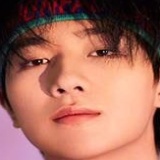
diễn viên Lý Hoành Nghị